Dominican Day Parade

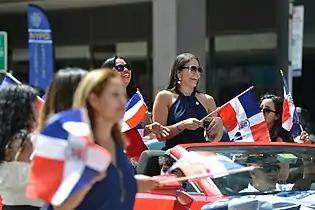
Dominicans in Dominican Day parade of 2019.

The parade is held on 6th Avenue in New York City. Marching proceeds from south to north, beginning on 38th Street.